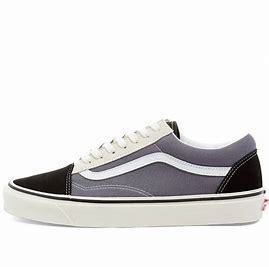
Brand: Vans
Model: Old Skool 36 DX